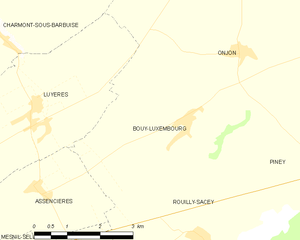
Carte des communes françaises: Bouy-Luxembourg